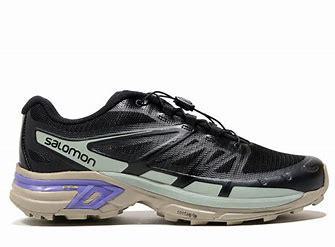
Brand: Salomon
Model: XT